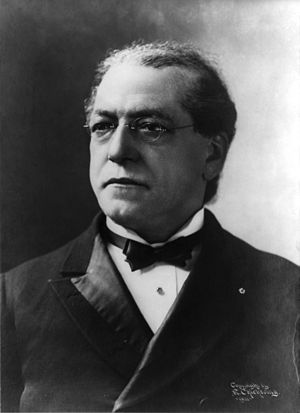
Calvin Coolidge / Guvernør for Massachusetts / Politistrejken i Boston
Samuel Gompers.
John Calvin Coolidge, Jr. var den 30. amerikanske præsident. Coolidge arbejdede sig som republikansk jurist fra Vermont op ad rangstigen inden for Massachusetts politiske liv, for til sidst at ende som guvernør over delstaten. Hans handlinger under politistrejken i Boston i 1919 bragte ham i hele nationens søgelys. Snart efter blev han valgt som den 29. amerikanske vicepræsident i 1920 og opnåede præsidentembedet efter Warren G. Hardings død. Efter at være blevet folkevalgt som præsident ved valget i 1924 fik han ry for at være minimalstats-konservativ.